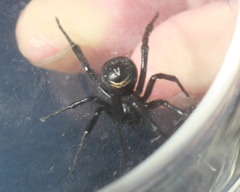
Species: Lactrodectus_hesperus